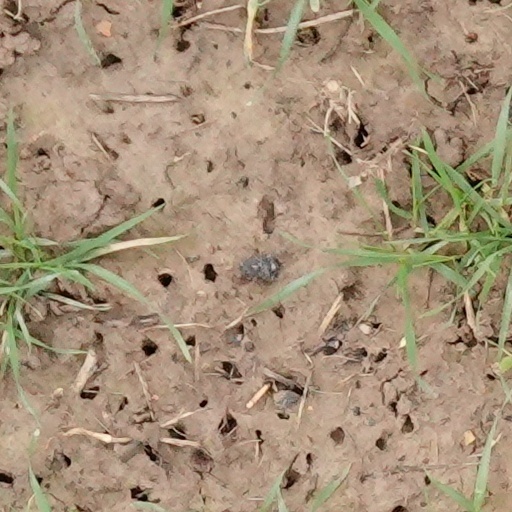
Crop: wheat